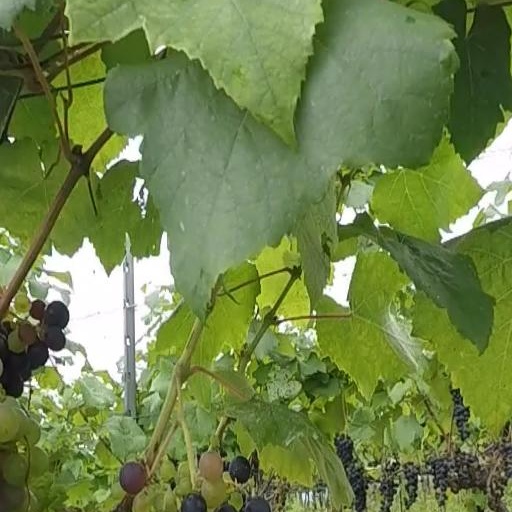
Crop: grape